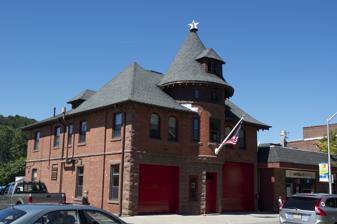
Building: Cliffside Hose Company No. 4
Country: United States of America
Year built: 1891
United States historic place Cliffside Hose Company No. 4 U.S. National Register of Historic Places New Jersey Register of Historic Places Show map of Essex County, New Jersey Show map of New Jersey Show map of the United States Location 588 Valley Road, Montclair, New Jersey Coordinates 40°50′24″N 74°12′34″W / 40.84000°N 74.20944°W / 40.84000; -74.20944 Area less than one acre Built 1901 Architect Effingham R. North Architectural style Queen Anne MPS Montclair MRA NRHP reference No. 86003077 NJRHP No. 1115 Significant dates Added to NRHP July 1, 1988 Designated NJRHP September 29, 1986 The Cliffside Hose Company No. 4 , is located in Montclair , Essex County , New Jersey , United States. The firehouse was built in 1901 and added to the National Register of Historic Places on July 1, 1988. The firehouse was built to protect the north end of Montclair and currently houses Montclair Fire Department's Engine 2 and Truck 2. See also National Register of Historic Places listings in Essex County, New Jersey References